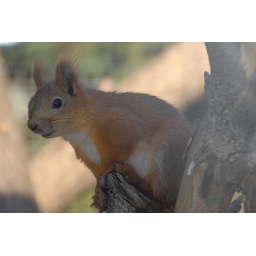
Here I chose dirty glass over blown highlights. These guys really need a better enclosure.